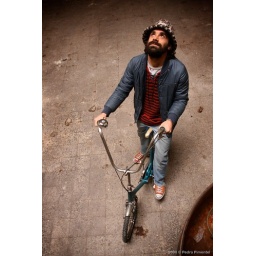
Juan Cruz, Argentinean Designer, poses for the camera in abandoned ground floor of his house.